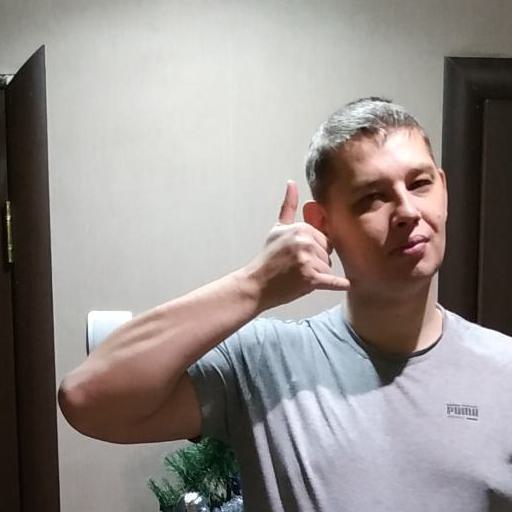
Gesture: call